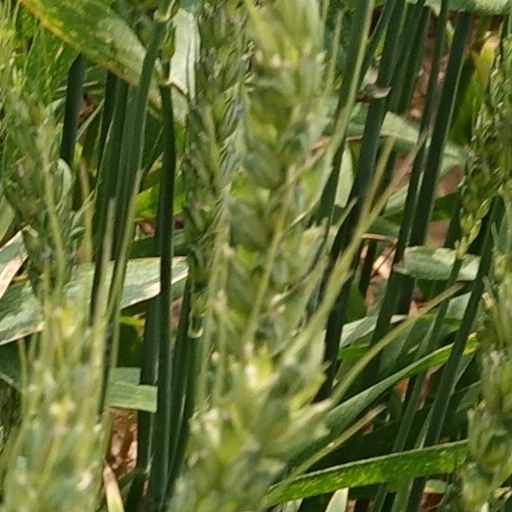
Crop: wheat